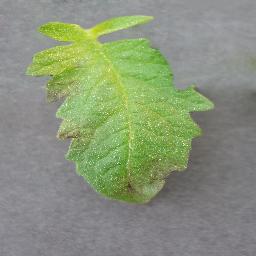
Label: Tomato___Late_blight